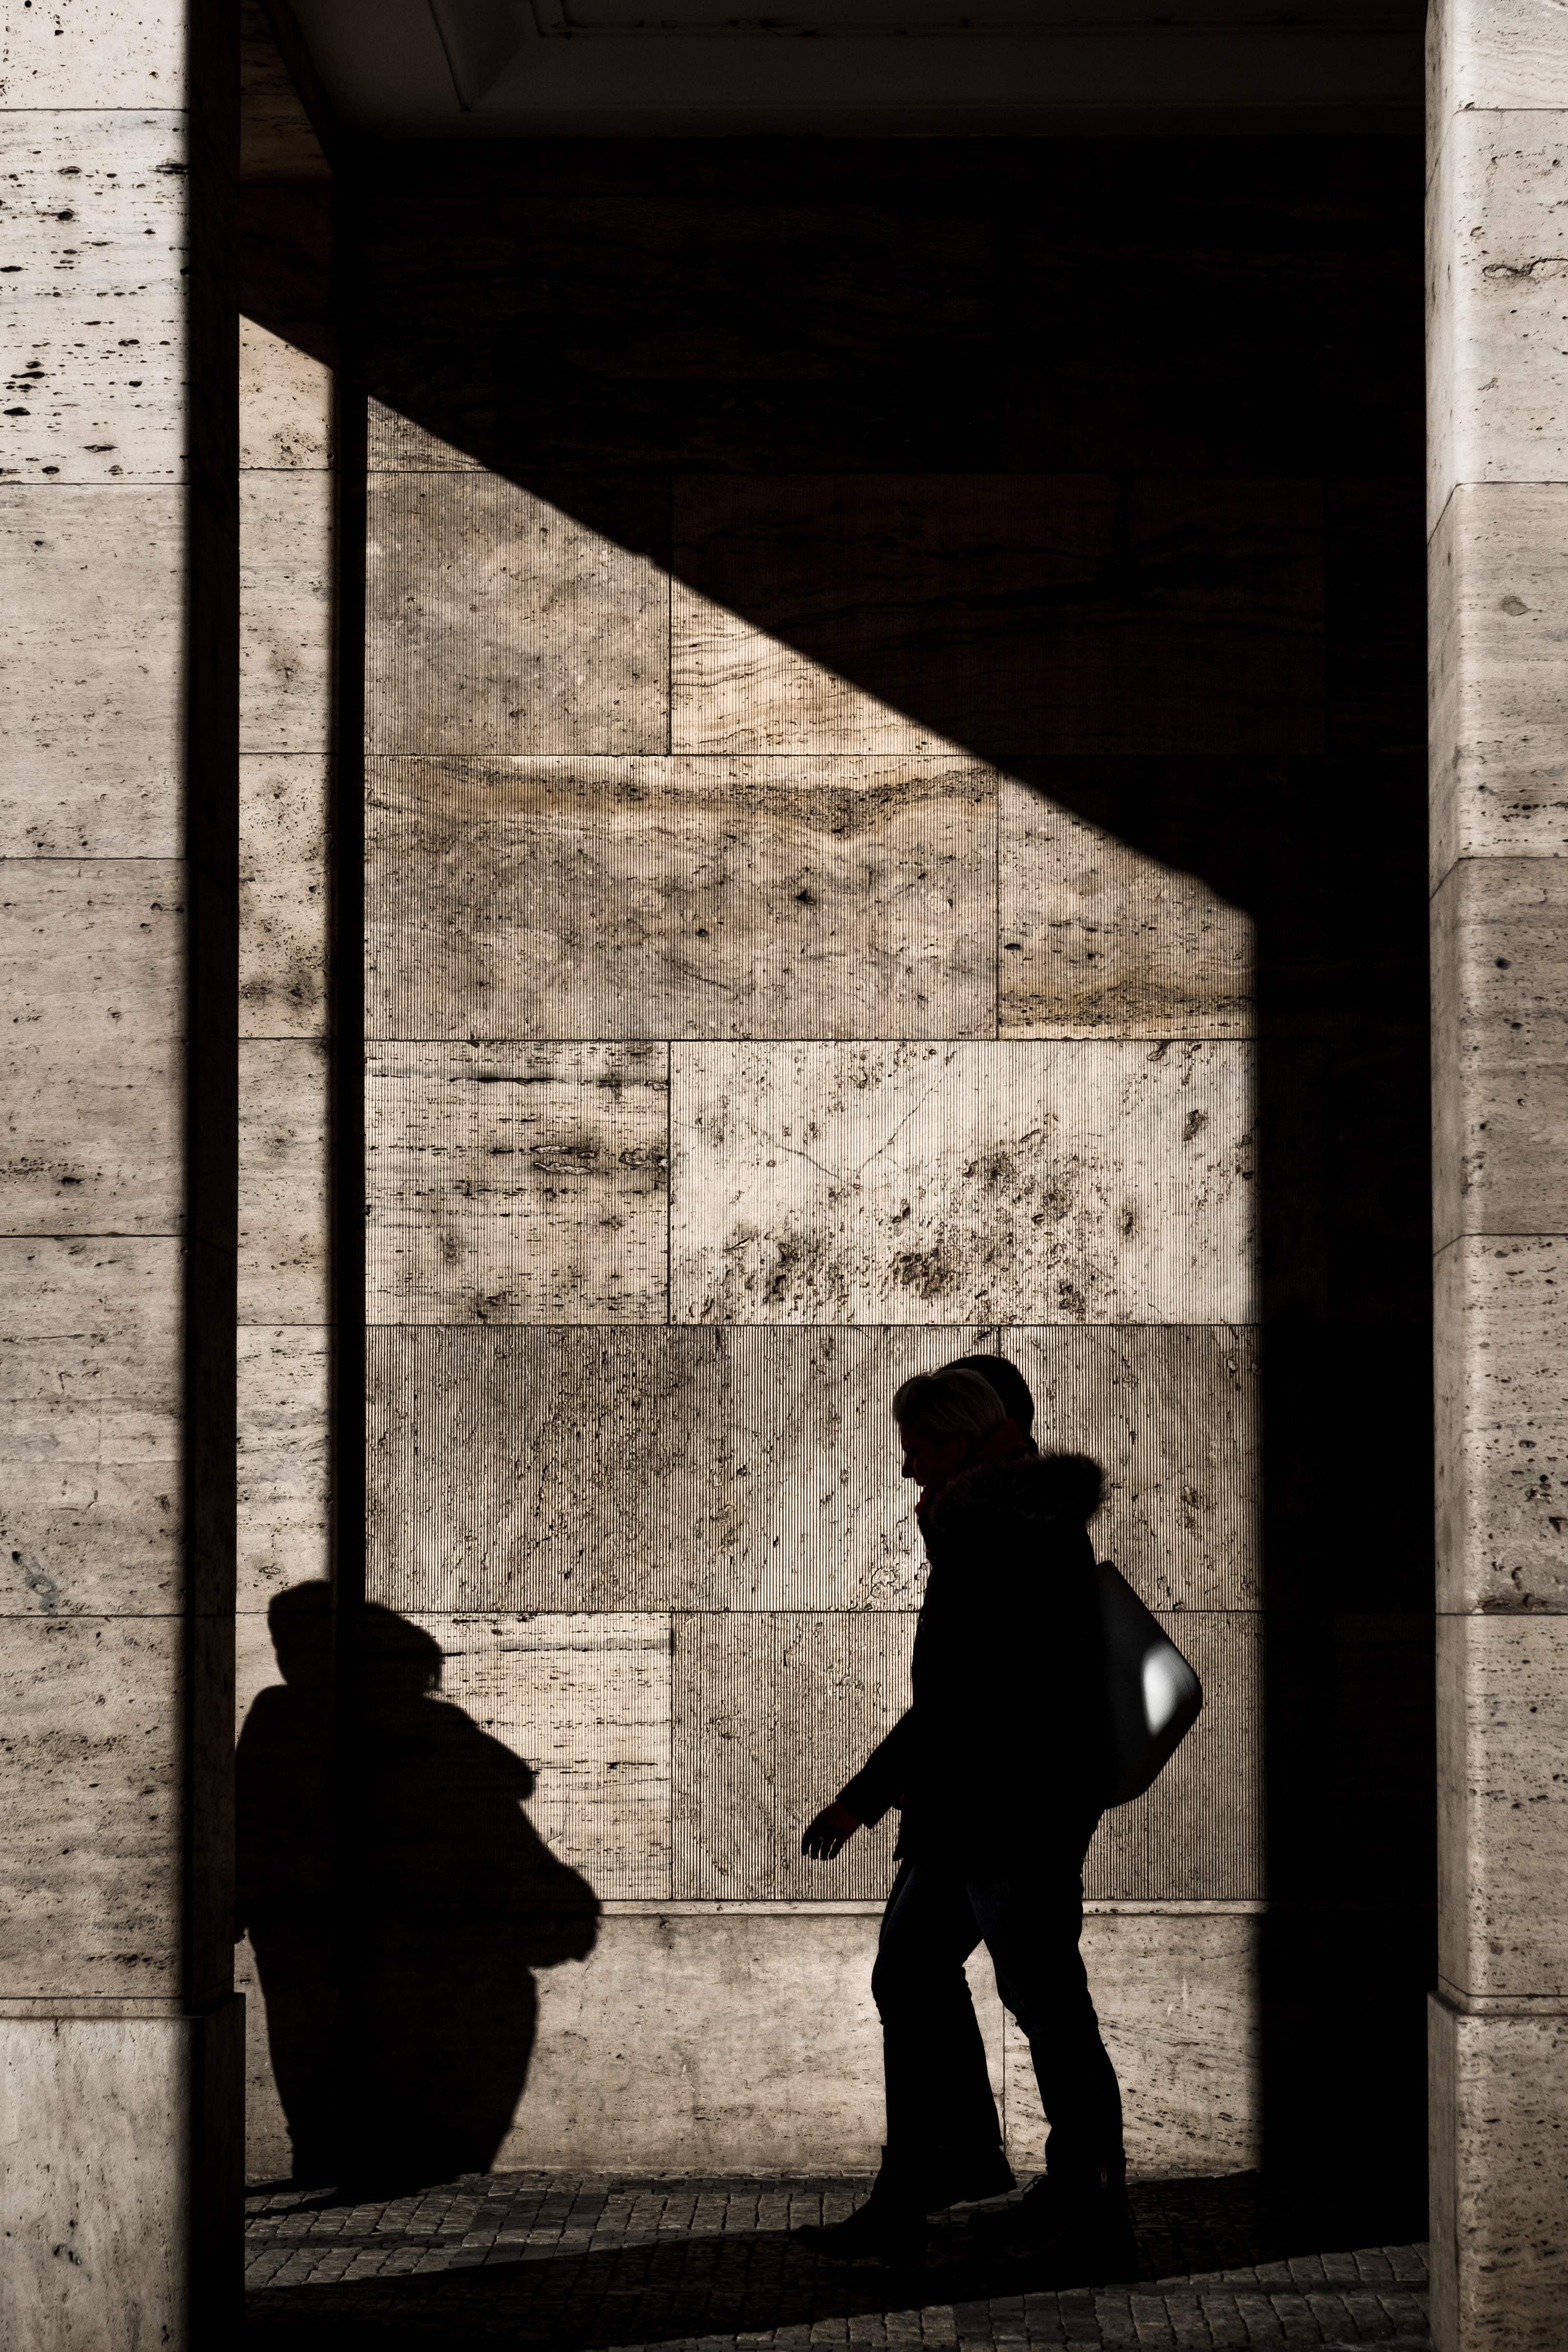
shadow, white, black, standing, wall, light, black and white, monochrome, snapshot, silhouette, human, architecture, Tints and shades, line, window, photography, monochrome photography, reflection, street, pedestrian, child, visual arts, style, city